Carl Davis

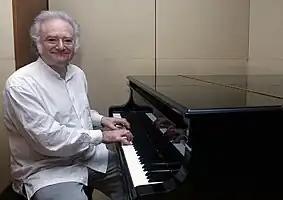
Davis in 2009

Carl Davis (October 28, 1936 – August 3, 2023) was an American-born British conductor and composer. He wrote music for more than 100 television programmes, notably the landmark ITV series "The World at War" (1973) and BBC's "Pride and Prejudice" (1995), and he created new scores for concert and cinema performances of vintage silent movies and composed many film, ballet and concert scores that were performed worldwide, including the "Liverpool Oratorio" in 1991, in collaboration with Paul McCartney. Davis's publisher was Faber Music.